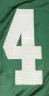
Number: 4